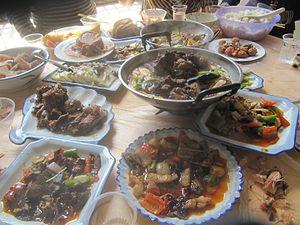
Divers plats de Jingzhou, province de Hubei, Chine
La cuisine du Hubei regroupe l'ensemble des cuisines de la province de Hubei. Hubei est une province du centre de la Chine, située au nord du lac Dongting. Le chef-lieu est Wuhan. Le centre et l'est du Hubei sont dominés par la plaine de Jianghan tandis que l'ouest et les périphéries sont très montagneux. Le fleuve Yangtze entre dans le Hubei par l'ouest via les Trois Gorges. Mille lacs parsèment le paysage. Il fait froid l'hiver, et chaud l'été avec des pointes d'environ 40 °C, surtout dans la ville de Wuhan.